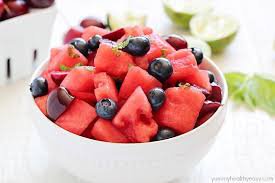
Label: Watermelon